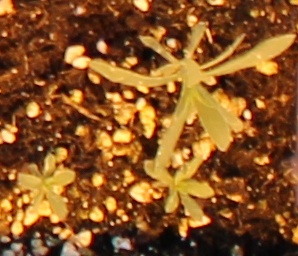
Label: Kochia